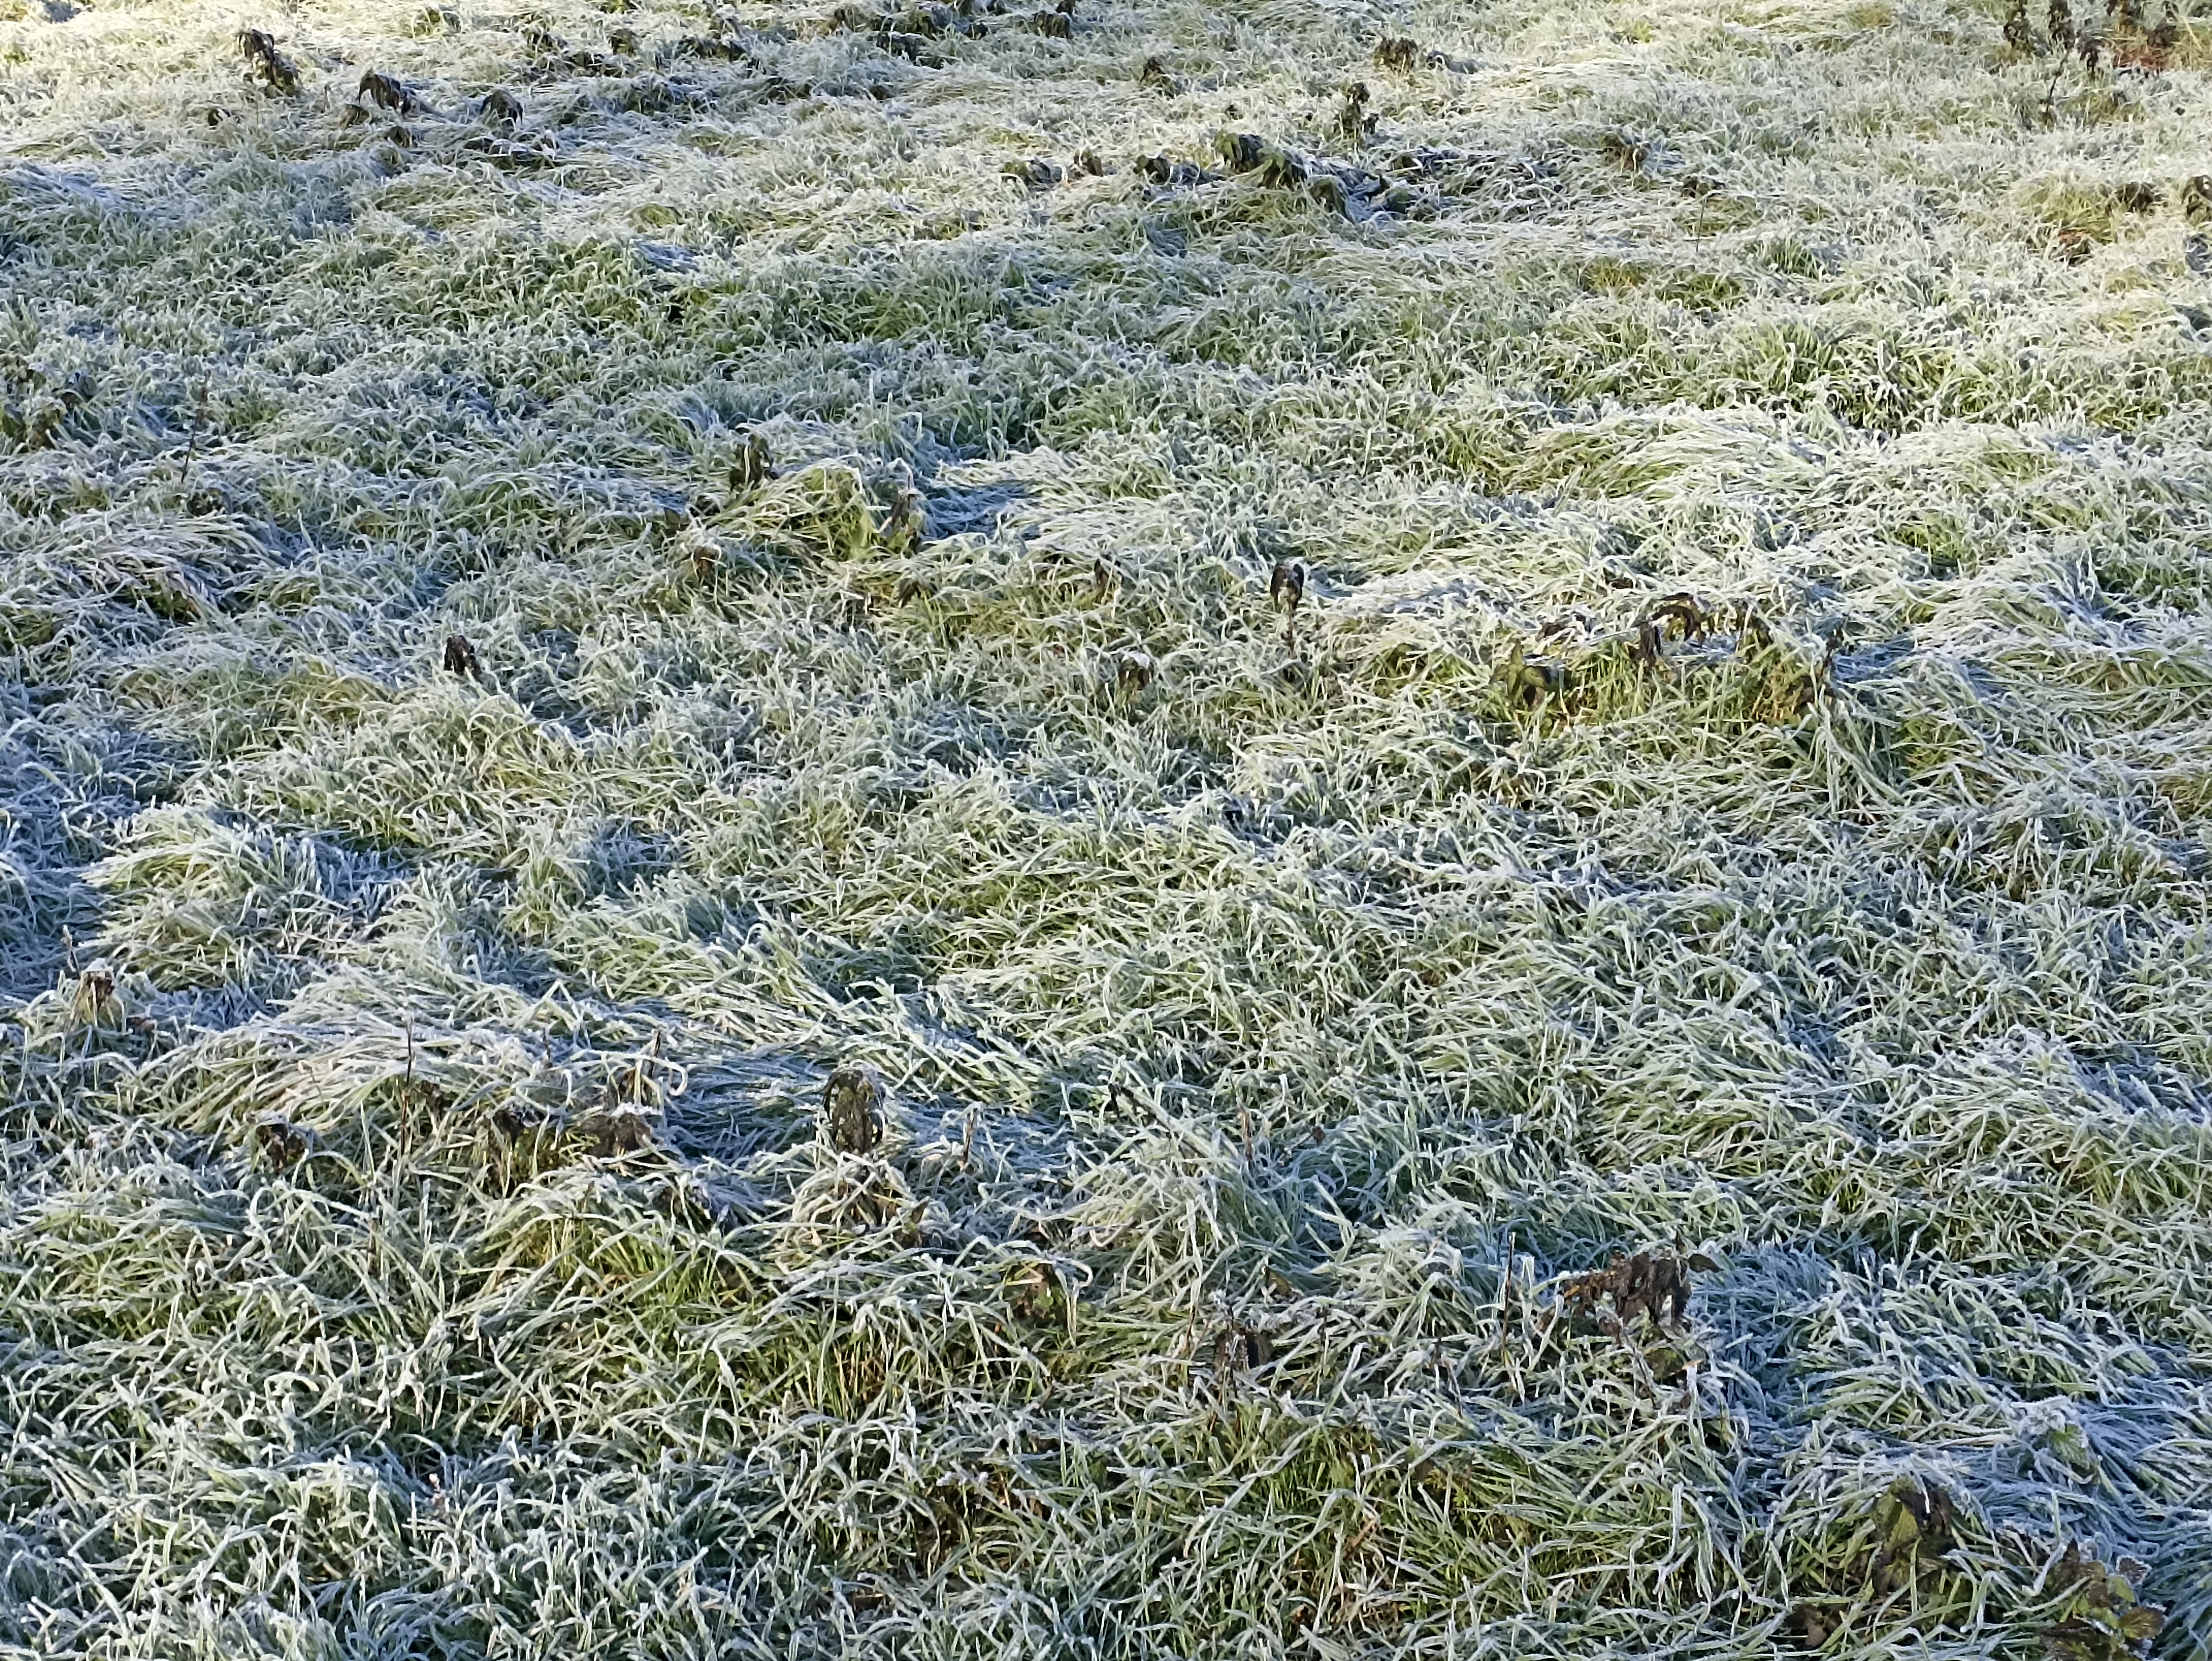
natural, flower, plant, natural landscape, grass, freezing, groundcover, shrub, grass family, grassland, pattern, flowering plant, frost, subshrub, electric blue, snow, soil, field, algae, winter, shrubland, tree, landscape, herb, tundra, conifer, wildflower